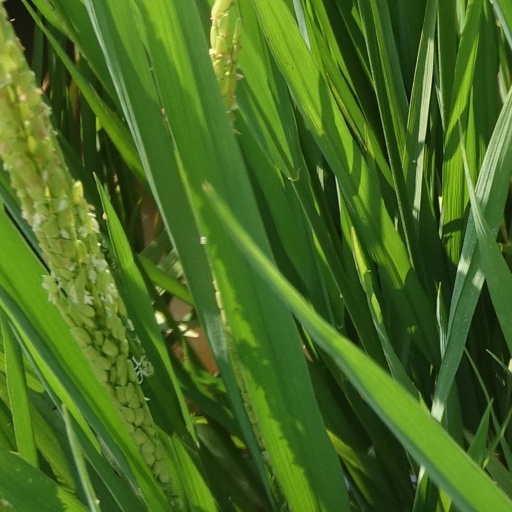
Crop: rice